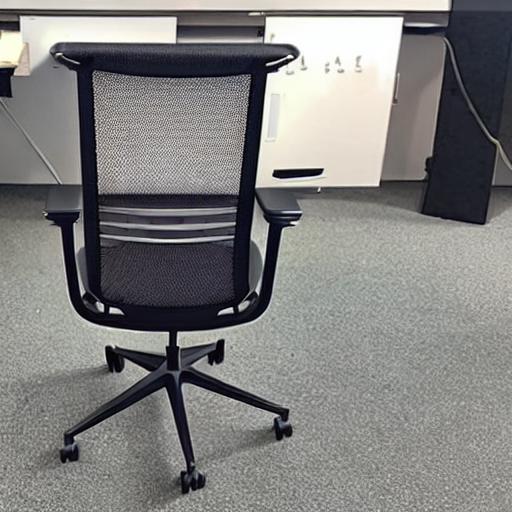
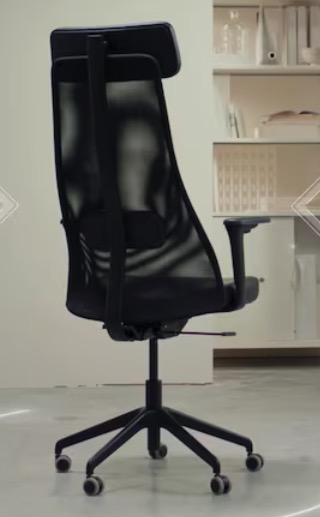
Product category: items_chair
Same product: no